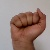
The image shows a hand gesture representing the letter 'A' in Indian Sign Language.